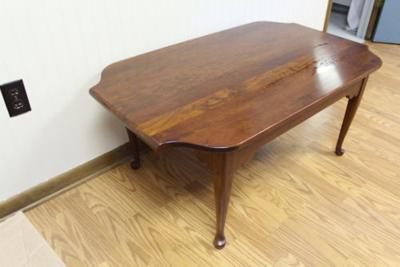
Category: table